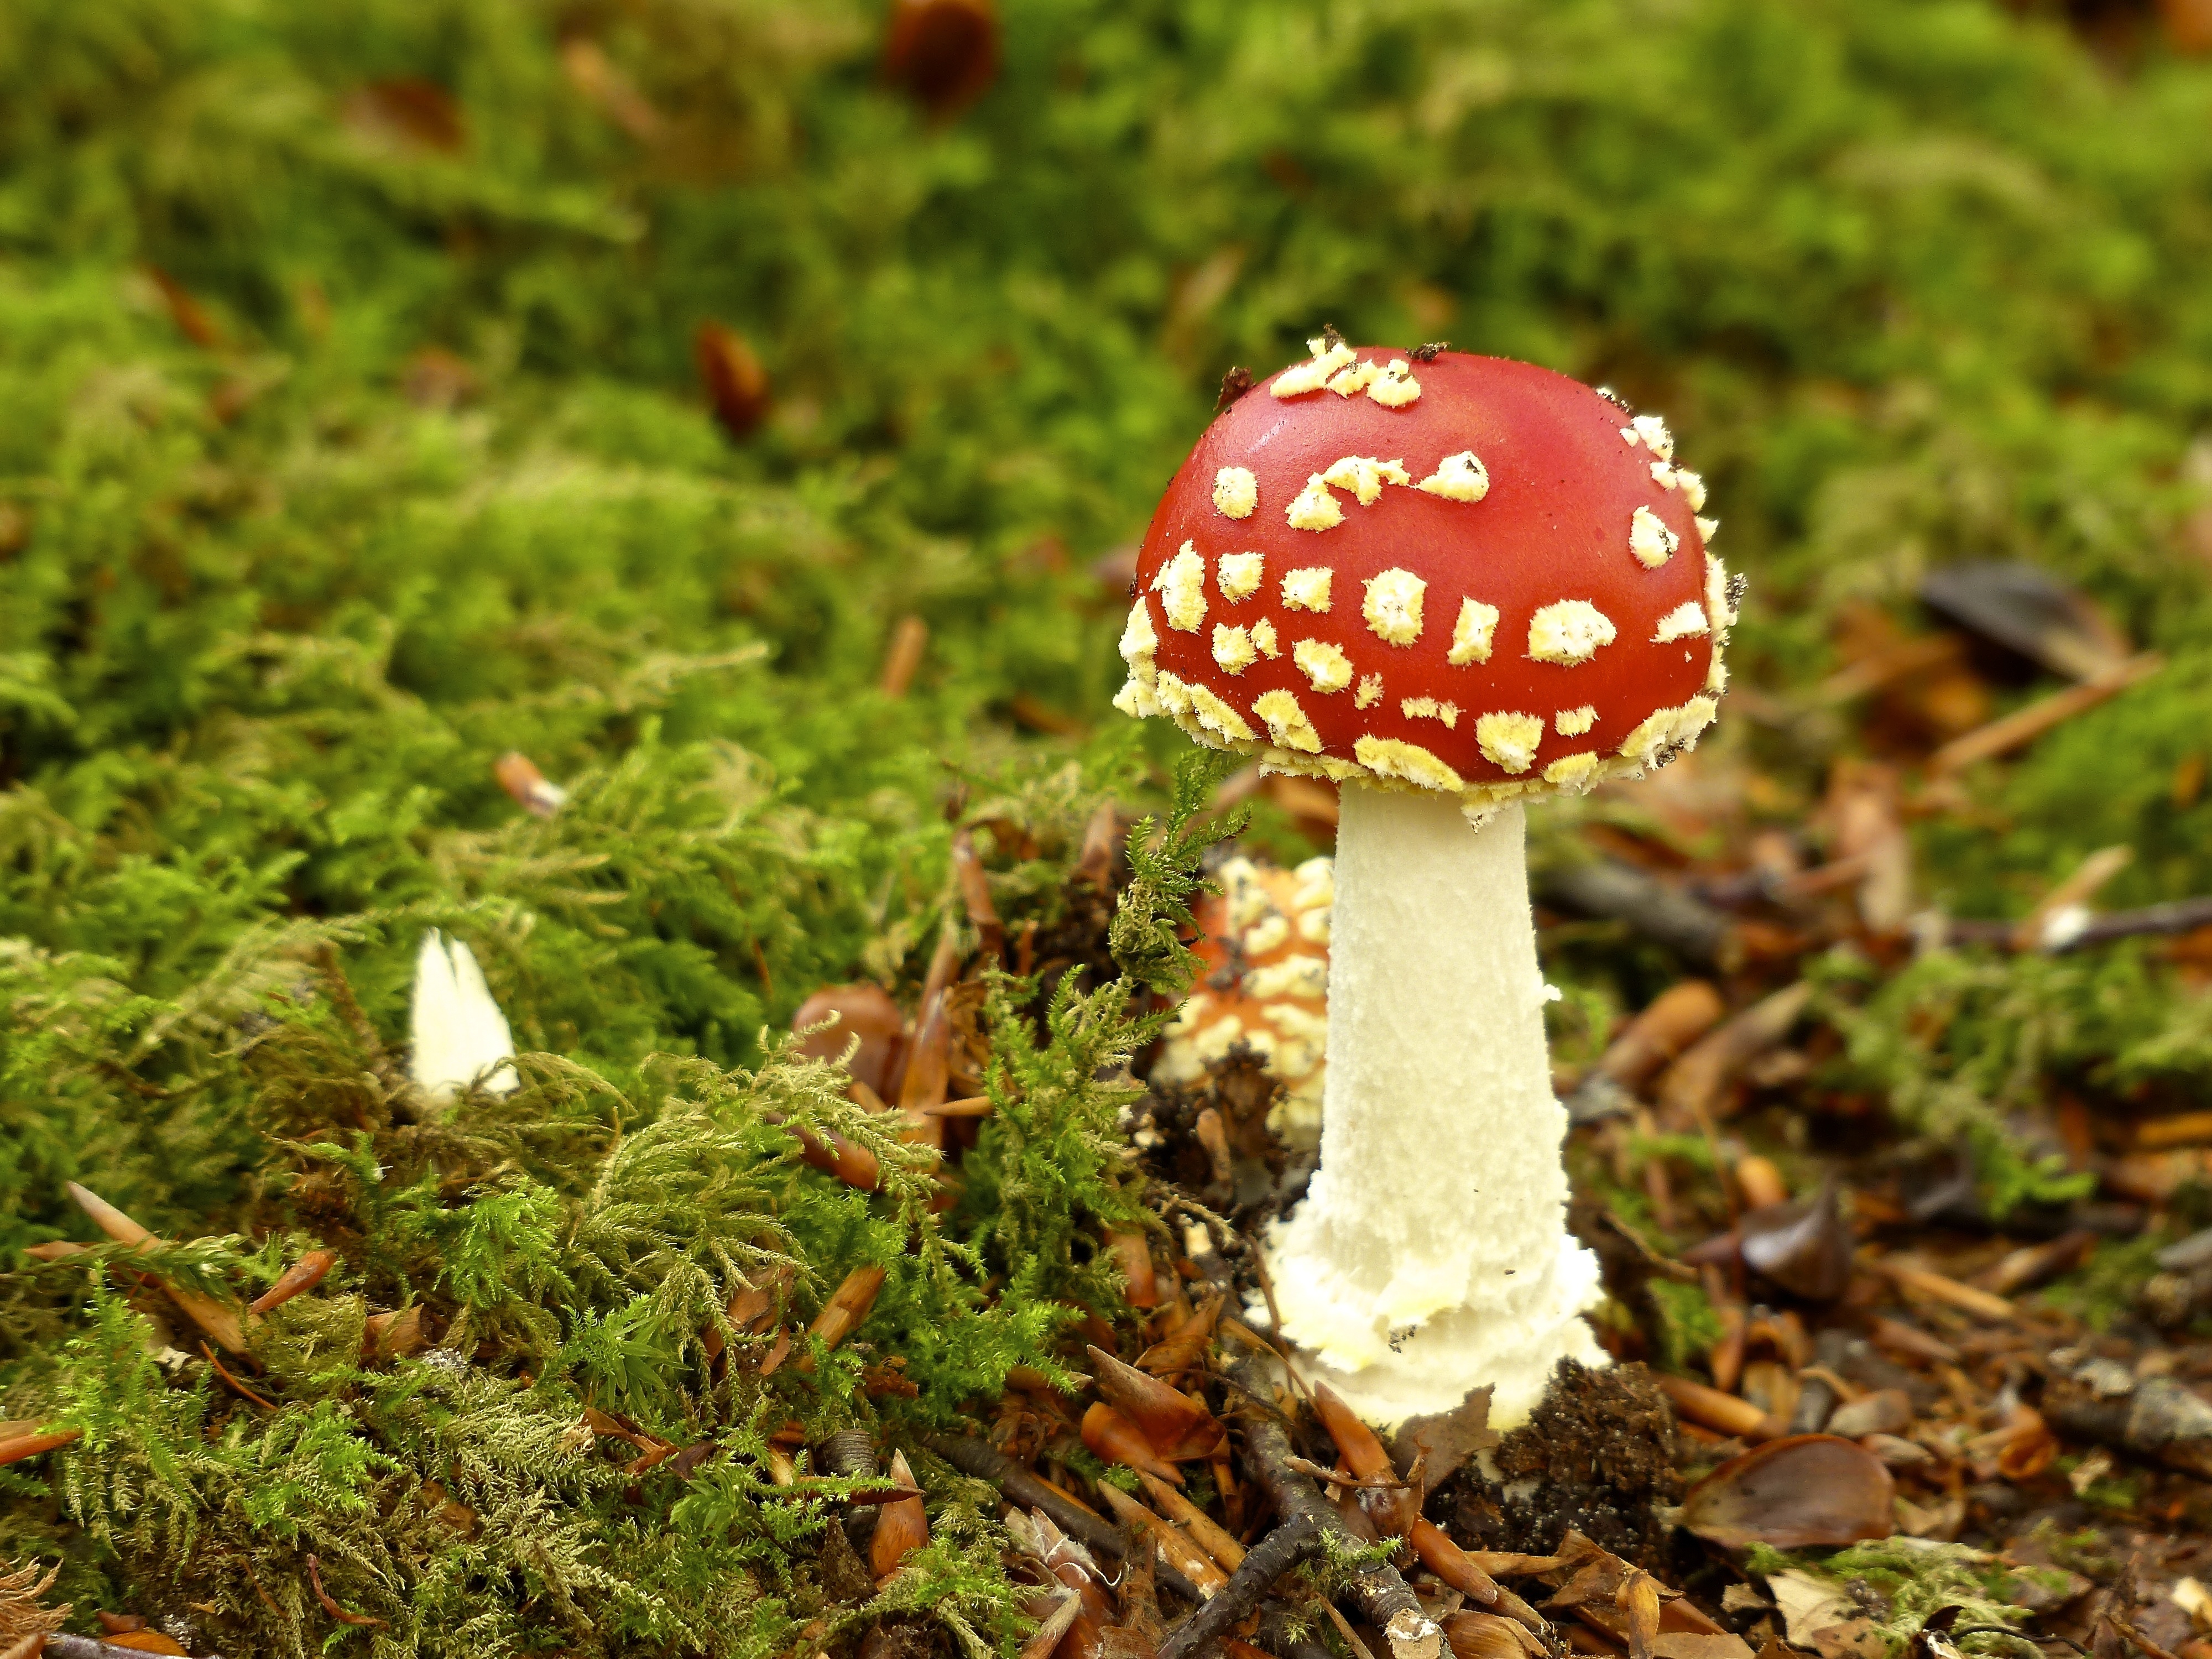
landscape, nature, forest, leaf, fall, flower, travel, foliage, europe, autumn, soil, botany, mushroom, flora, leaves, fungus, holland, netherlands, de, mushrooms, estate, woodland, agaric, wassenaar, horesten, macro photography, edible mushroom